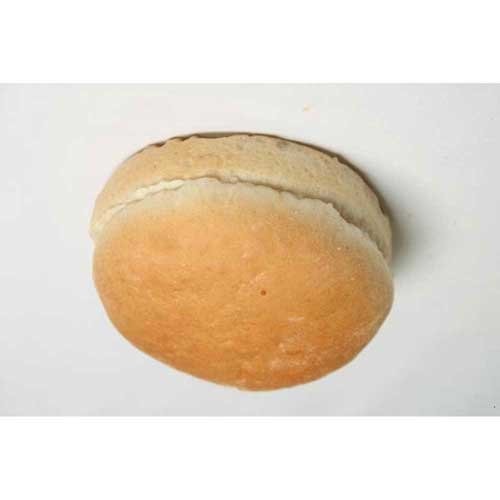
Item Name: Rotellas Small Ham Bun, 4 inch -- 96 per case.
Bullet Point: Ships frozen, CANNOT be cancelled after being processed.
Product Description: Rotellas Small Ham Bun, 4 inch -- 96 per case. This 4 hamburger bun has a soft, tight crumb and mild yeasty flavor. A great flavor compliment to any hamburger. 1.77 Ounce, Country of Origin: United States, Kosher
Value: 96.0
Unit: Count

Price: 87.17